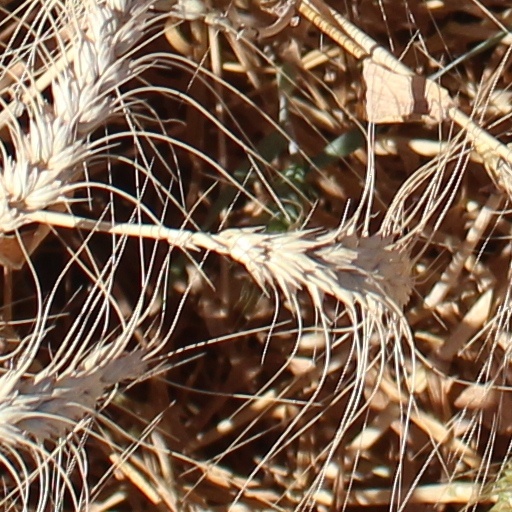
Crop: wheat